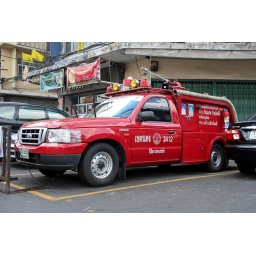
This one I spotted in some street on its own In Bangkok Thailand / Photographer Thomas Luethi -